Landesliga Bayern-Südwest

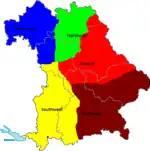
The Landesligas from 2012 onwards.

The Bavarian Football Association carried out drastic changes to the league system at the end of the 2011–12 season. With the already decided introduction of the Regionalliga Bayern from 2012–13, it also placed two Bayernligas below the new league as the new fifth tier of the German league system, splitting the previously single division league into a northern and a southern group. Below those, five Landesligas instead of the existing three were set, which were geographically divided to limit travel and increase the number of local derbies.